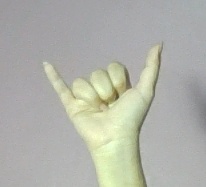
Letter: ya